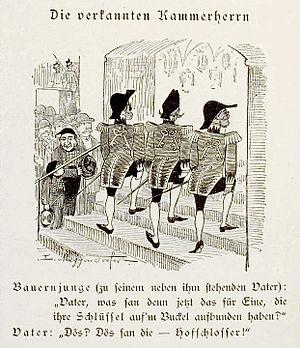
Lothar Meggendorfer, né le 6 novembre 1847 à Munich et mort le 7 juillet 1925 dans la même ville, est un illustrateur allemand.